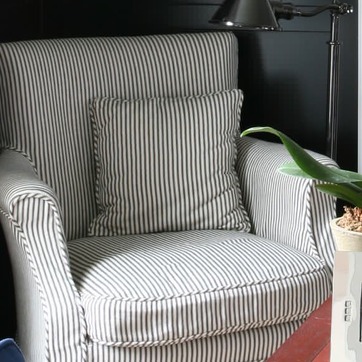
Material: fabric